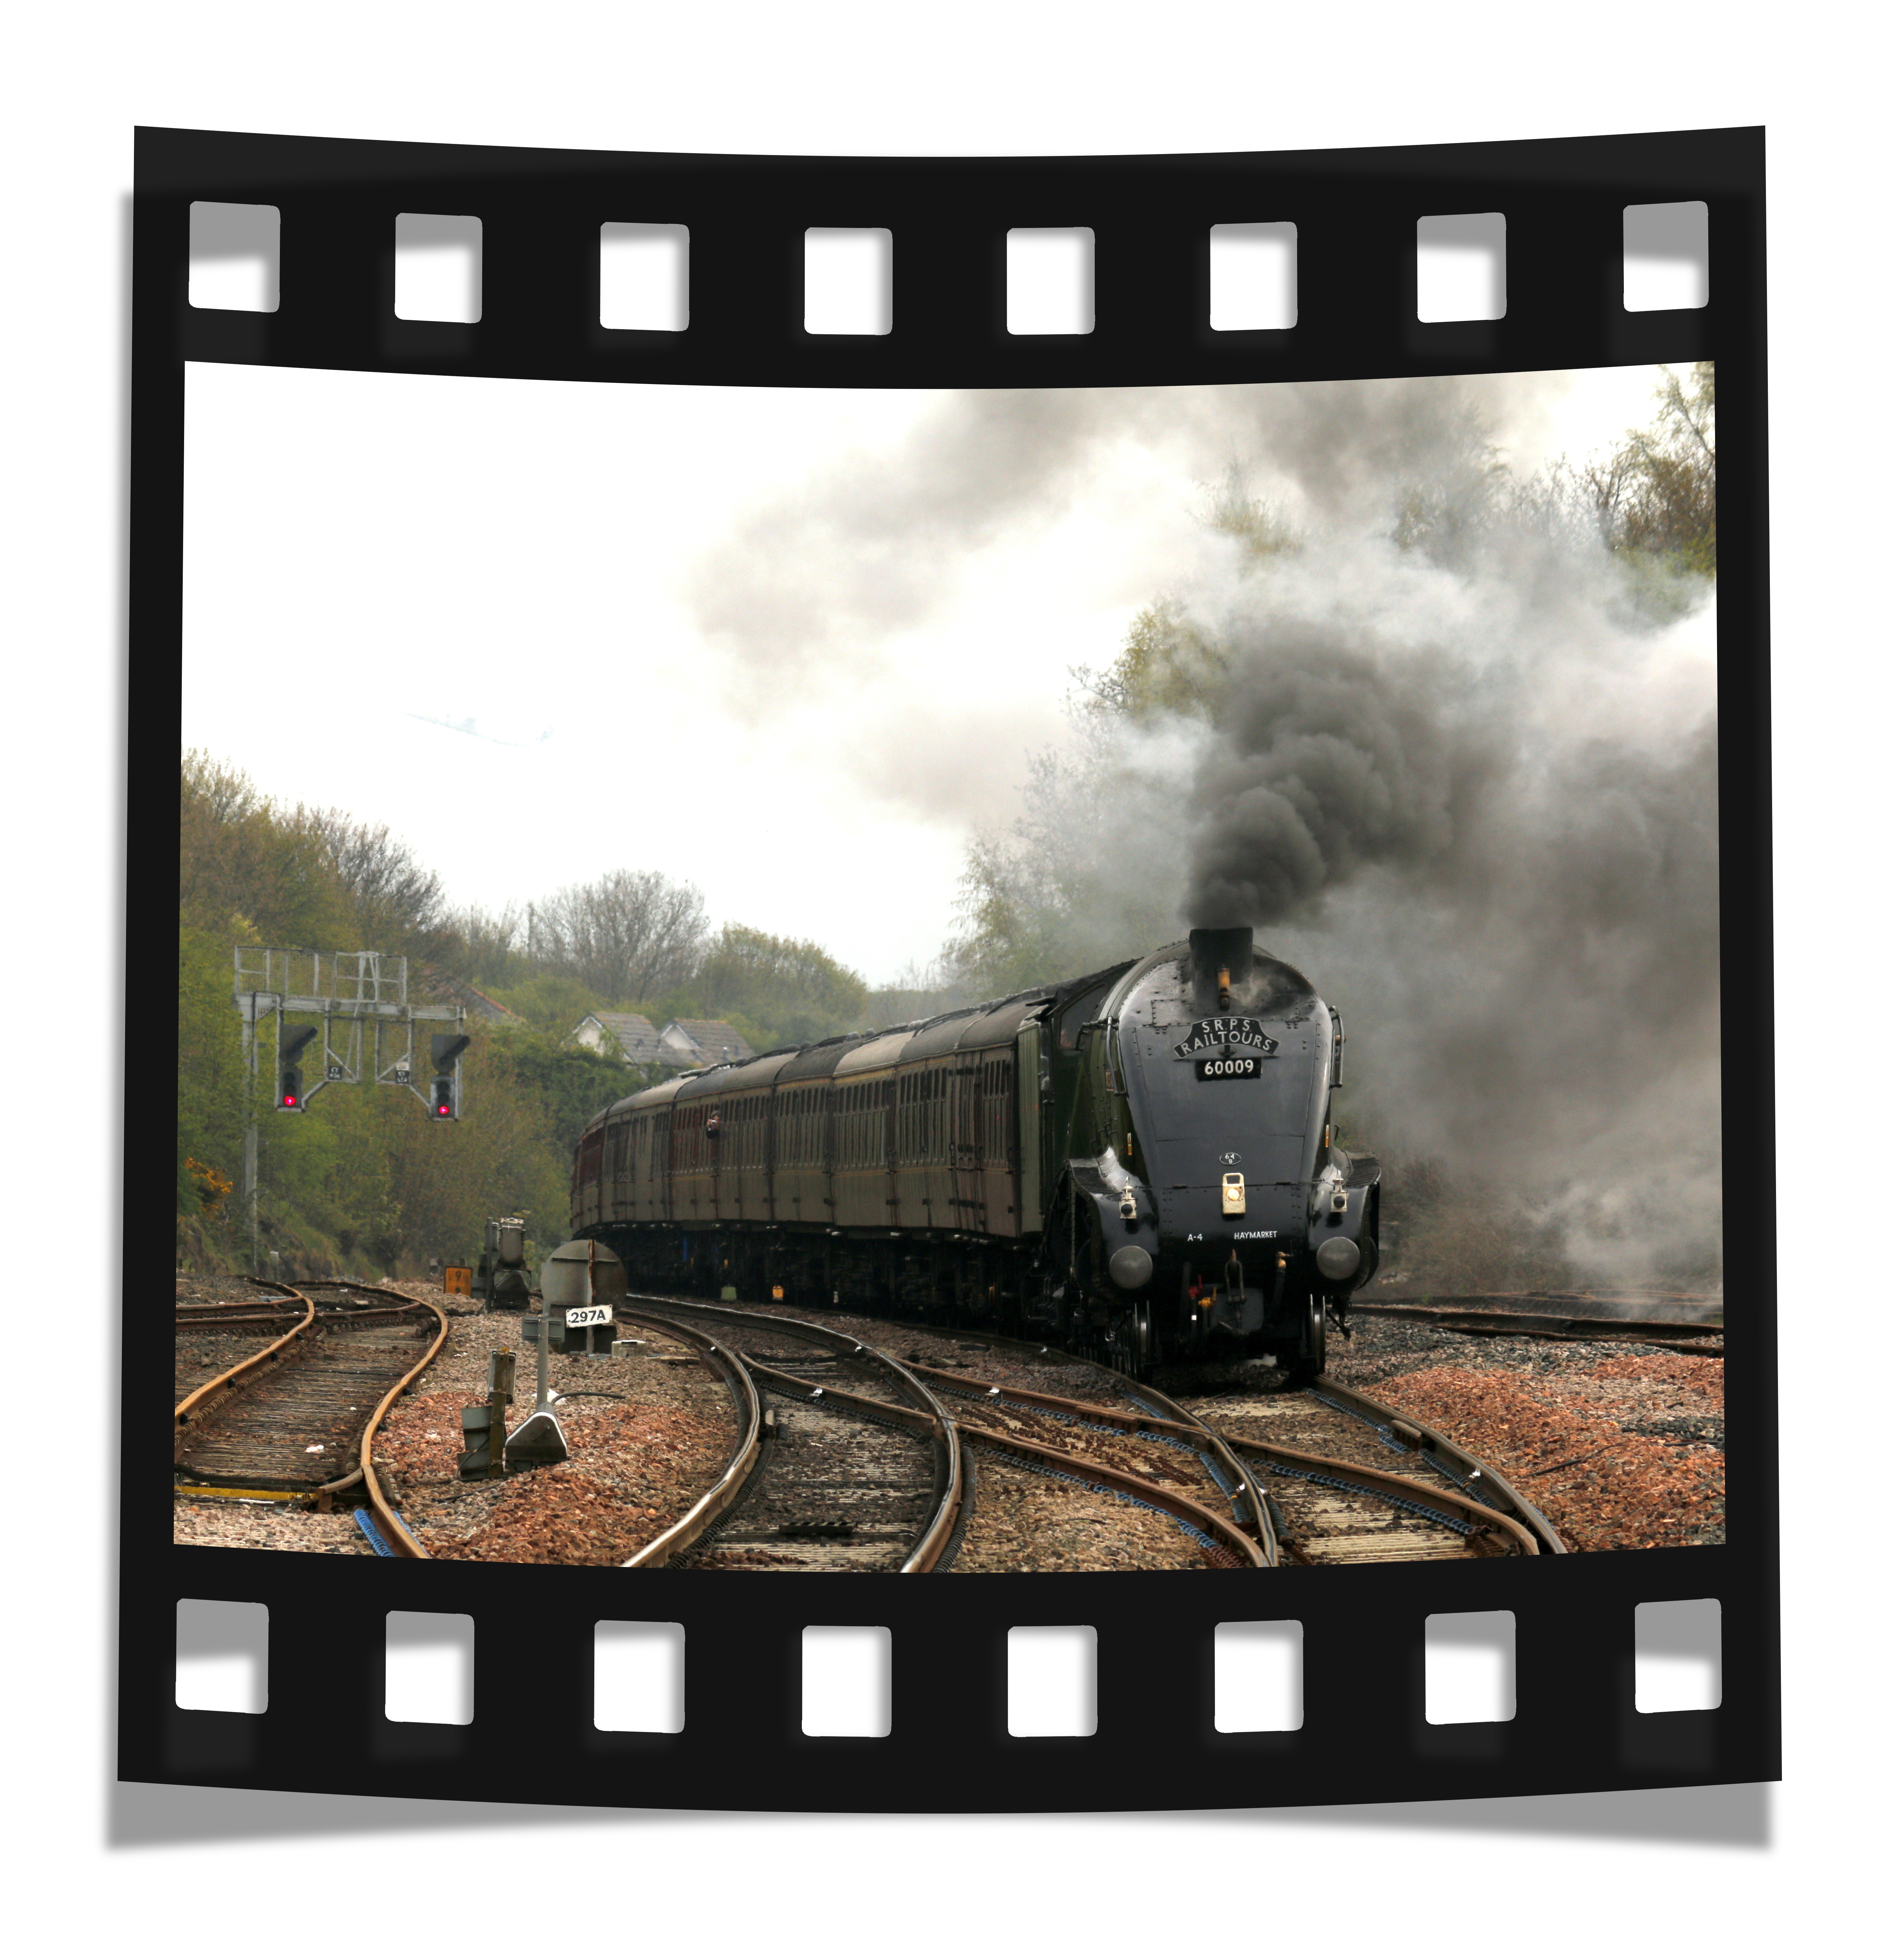
camera, photography, film, smoke, photo, frame, locomotive, engine, digital, picture frame, filmstrip, throw pillow